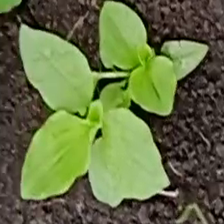
Weed species: Lamber_Quarter_plant(Chenopodium )